Laura Adams Armer

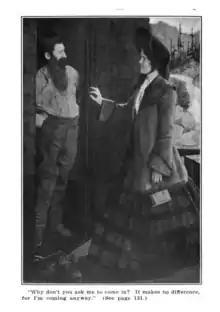
Illustration from "Leaves from an Argonaut's note book", 1905

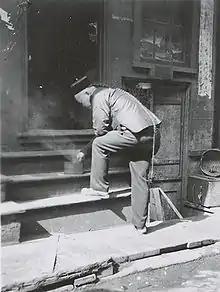
A man with a queue, photographed in Chinatown by Armer.

Armer's photographs of San Francisco's Chinatown (c. 1900) are in the collection of the California Historical Society of San Francisco. Her photos of the American Southwest are in the Phoebe A. Hearst Museum of Anthropology, Berkeley, and the Wheelwright Museum of the American Indian, Santa Fe, New Mexico.